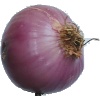
Label: Onion Red Peeled 1